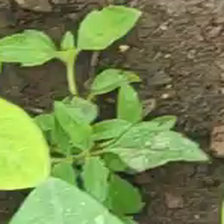
Weed species: Kena_(Commplina_benghalensio)